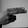
ASL letter: H